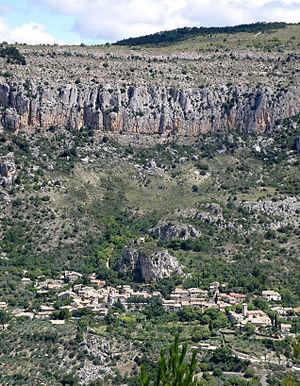
La Roche-sur-le-Buis (Drôme, France). Vue d'ensemble.